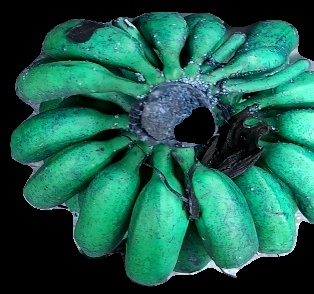
Variety: rasbale
Grade: grade3